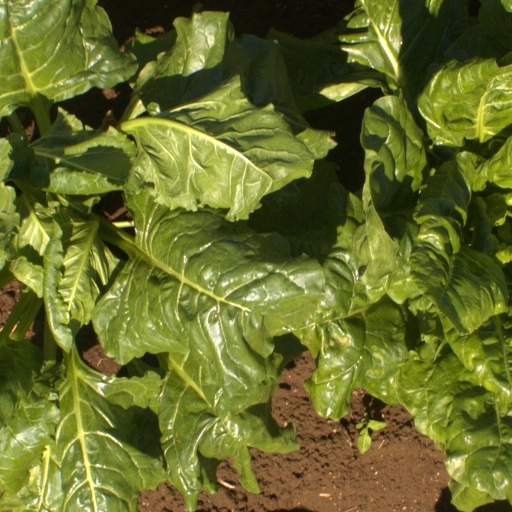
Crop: sugar beet